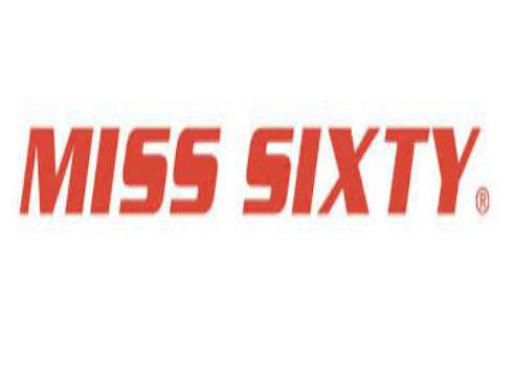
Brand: miss sixty
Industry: Clothes